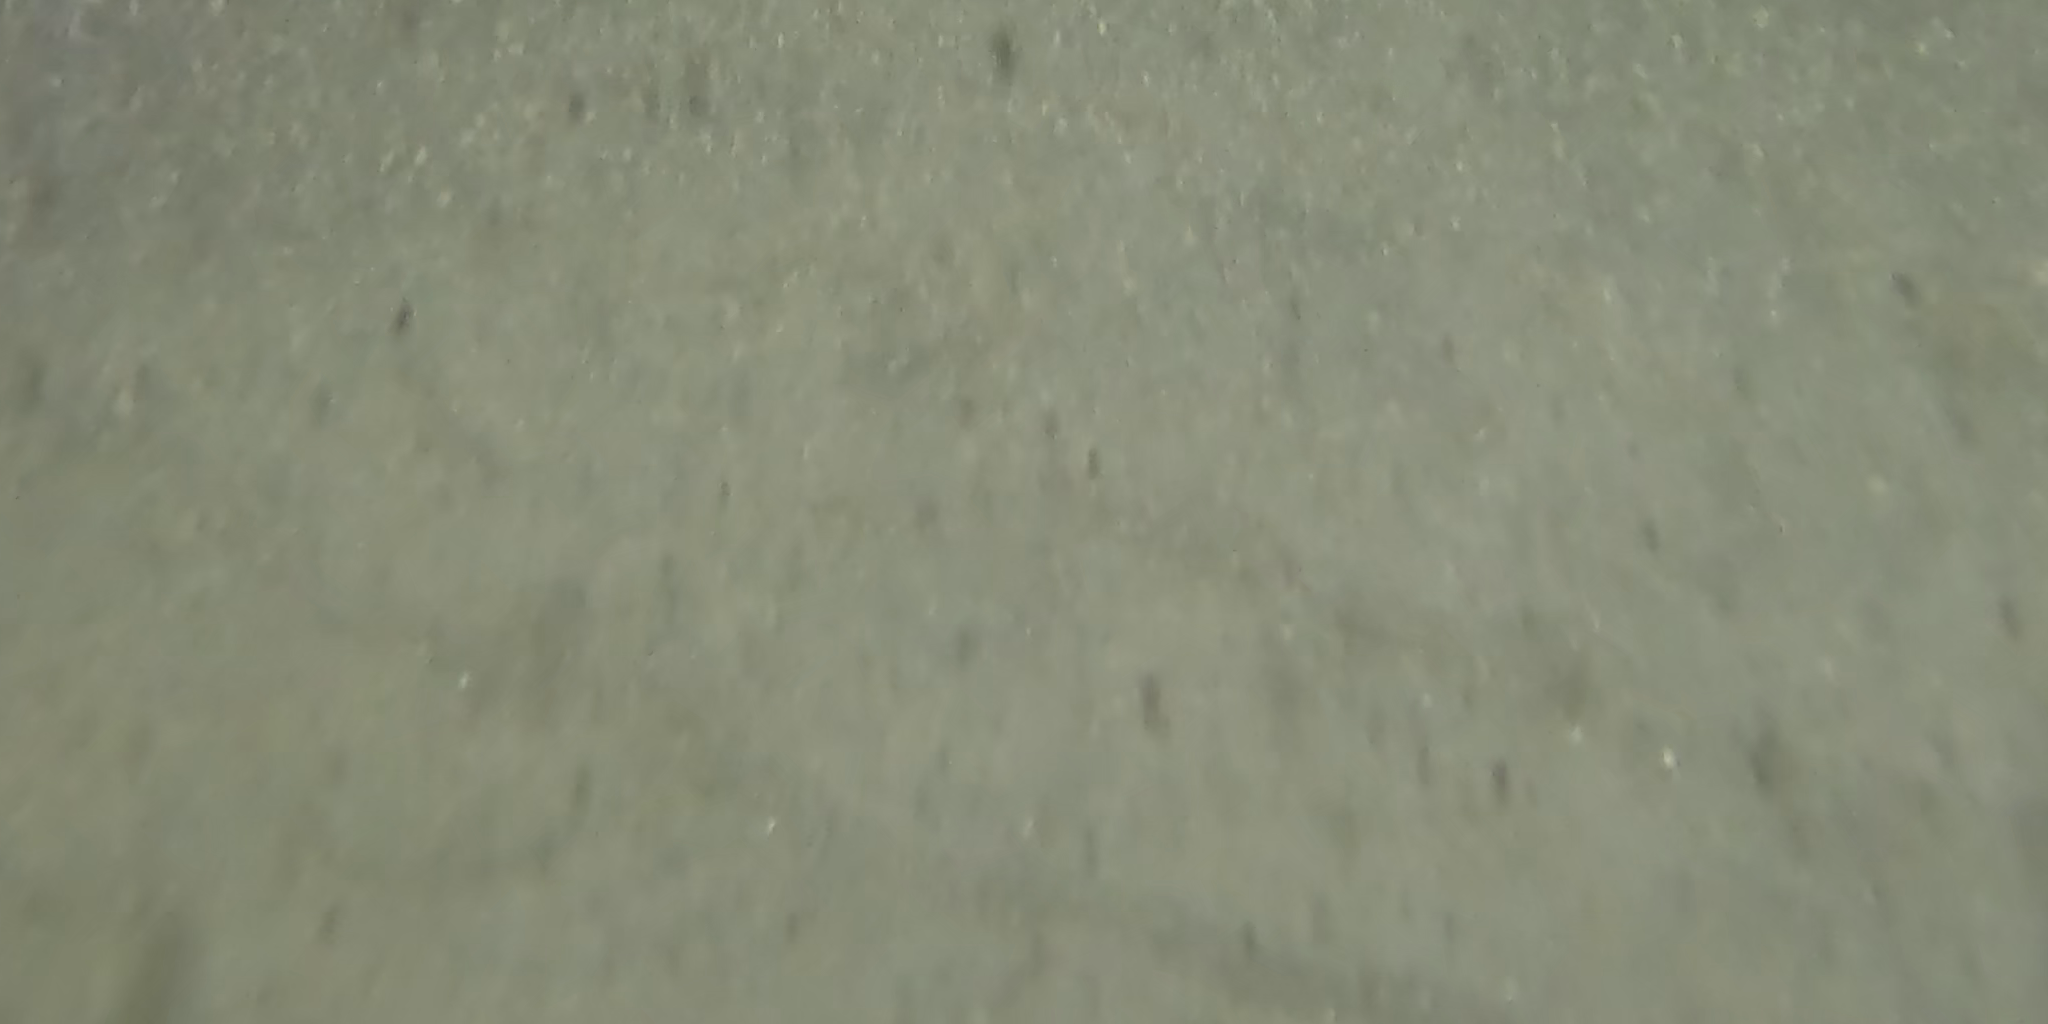
Seabed habitat: sand